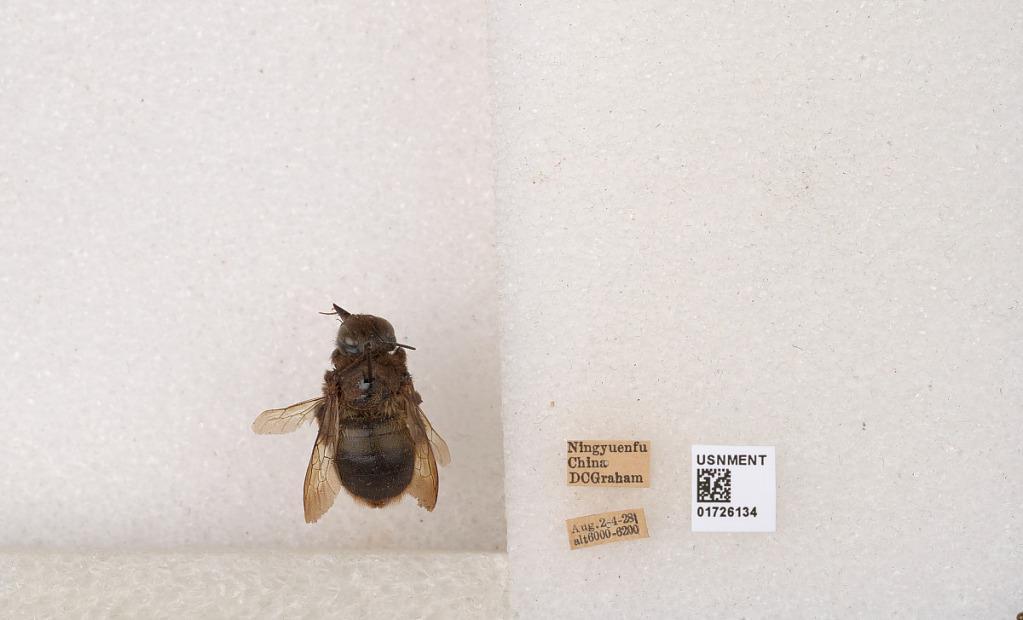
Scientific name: Xylocopa (Mesotrichia) latipes (Drury)
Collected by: D. Graham
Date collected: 1928-8-2
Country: China
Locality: Ningyuenfu